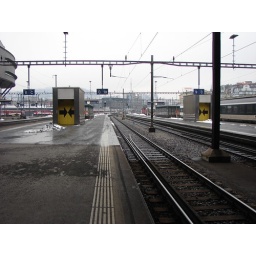
About 8 tracks (don't quote me on that) leave lucerne train station taking passengers and bags around Switzerland and Europe.